Jeremy Hellickson

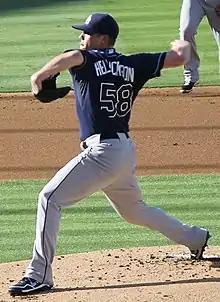
Hellickson pitching for the Tampa Bay Rays in 2013

Hellickson began the 2011 season as the Rays fifth starter. On May 13, he threw his first complete game, earning a 3–0 victory over the Baltimore Orioles. Following the season, Hellickson earned the 2011 American League MLB Rookie of the Year Award. He was named the Rays third starter for the 2012 season and pitched 8 shutout innings against the New York Yankees on April 8, 2012.